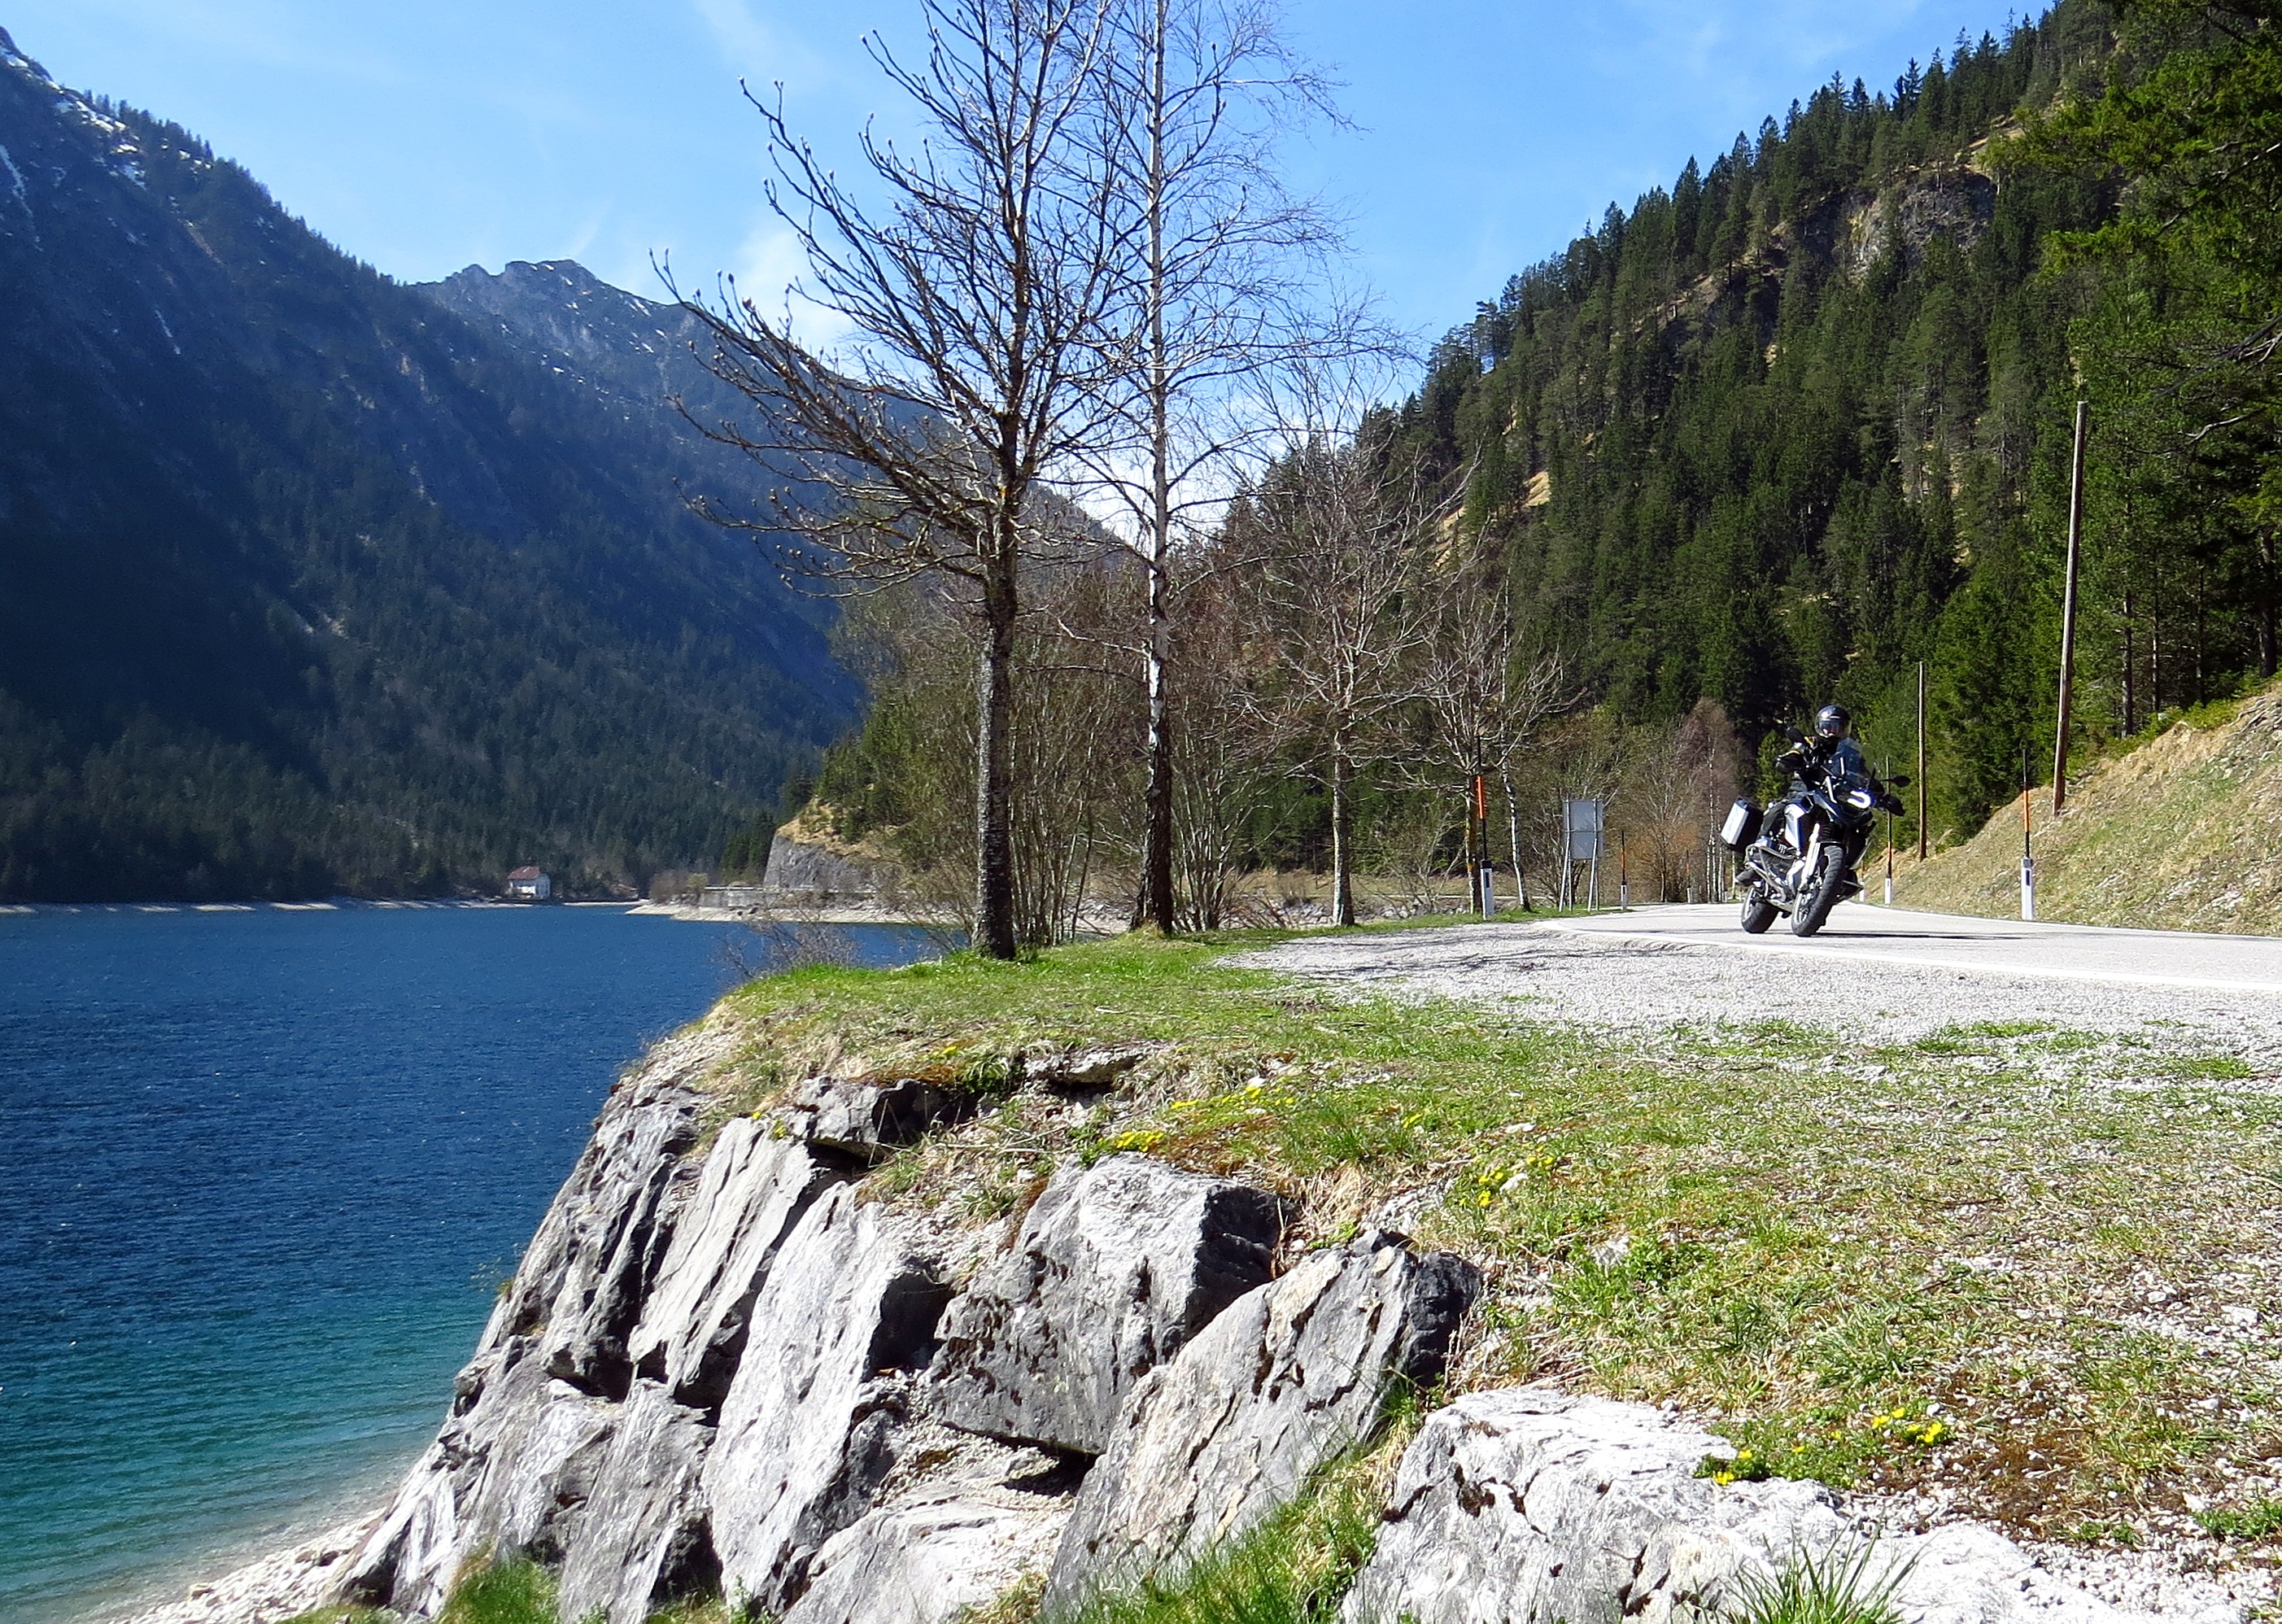
wilderness, walking, mountain, road, trail, lake, bike, mountain range, motorcycle, alpine, reservoir, ridge, body of water, mountains, alps, plansee, motorcycling, mountain pass, mountainous landforms